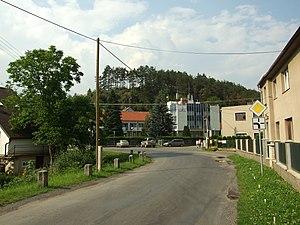
Karlík est une commune du district de Prague-Ouest, dans la région de Bohême-Centrale, en République tchèque. Sa population s'élevait à 548 habitants en 2020.